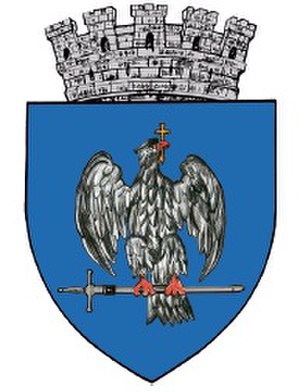
Curtea de Argeș
Curtea de Argeș er en by i Valakiet i Rumænien. Byen ligger ved floden Argeș, hvor den løber gennem en dal i bjergkæden Karpaterne. I 2011 havde byen 27.000 indbyggere.